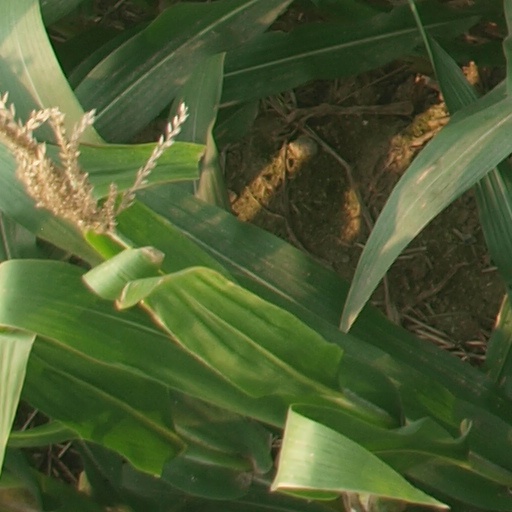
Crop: maize; corn